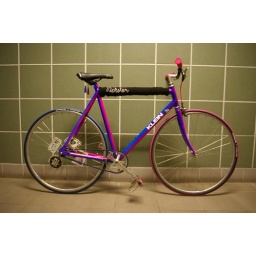
my bike in the CV BART bathroom